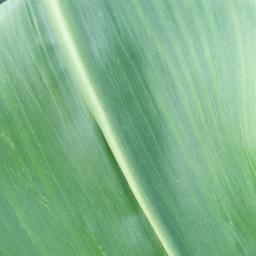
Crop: corn
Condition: (maize)_healthy